Frédéric Iriarte

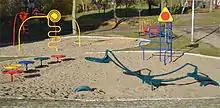
"Project ARTOTEC [art & technology] by Frédéric Iriarte, Spirel 1, recreational sculptures and urban furniture. Place Fittja, Stockholm, Sweden " (2010)

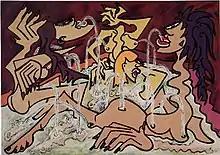
"Fontaine aux plaisirs, oil on canvas 100 x 140 cm" (1991)

Frédéric Iriarte (born 1963 in Paris), is a contemporary plastic artist. Since 1986, he has lived and worked in Sweden.